Jason Saul

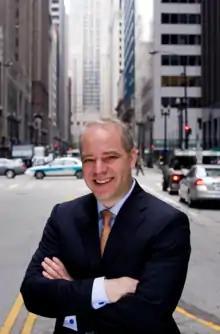

Jason Saul is an American author, entrepreneur, and educator, best known as an expert on measuring social impact and benchmarking. He is the founder and CEO of "Mission Measurement", a consulting firm that advises corporations, governments, and nonprofit agencies on their social impact. Saul was also the founder of the "Center For What Works", a Chicago-based nonprofit organization that focused on benchmarking and performance measurement. In 2013 he founded the "Center for Innovation and Public Value", a nonprofit organization that assists governments with getting value of its expenditures.